Storm Center

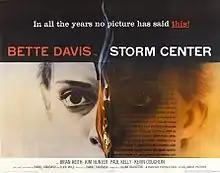
British theatrical release poster by Saul Bass

Storm Center is a 1956 American film noir drama directed by Daniel Taradash. The screenplay by Taradash and Elick Moll focuses on what were at the time two very controversial subjects—Communism and book banning—and took a strong stance against censorship. The film stars Bette Davis, and was the first overtly anti-McCarthyism film to be produced in Hollywood.